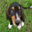
Label: dog